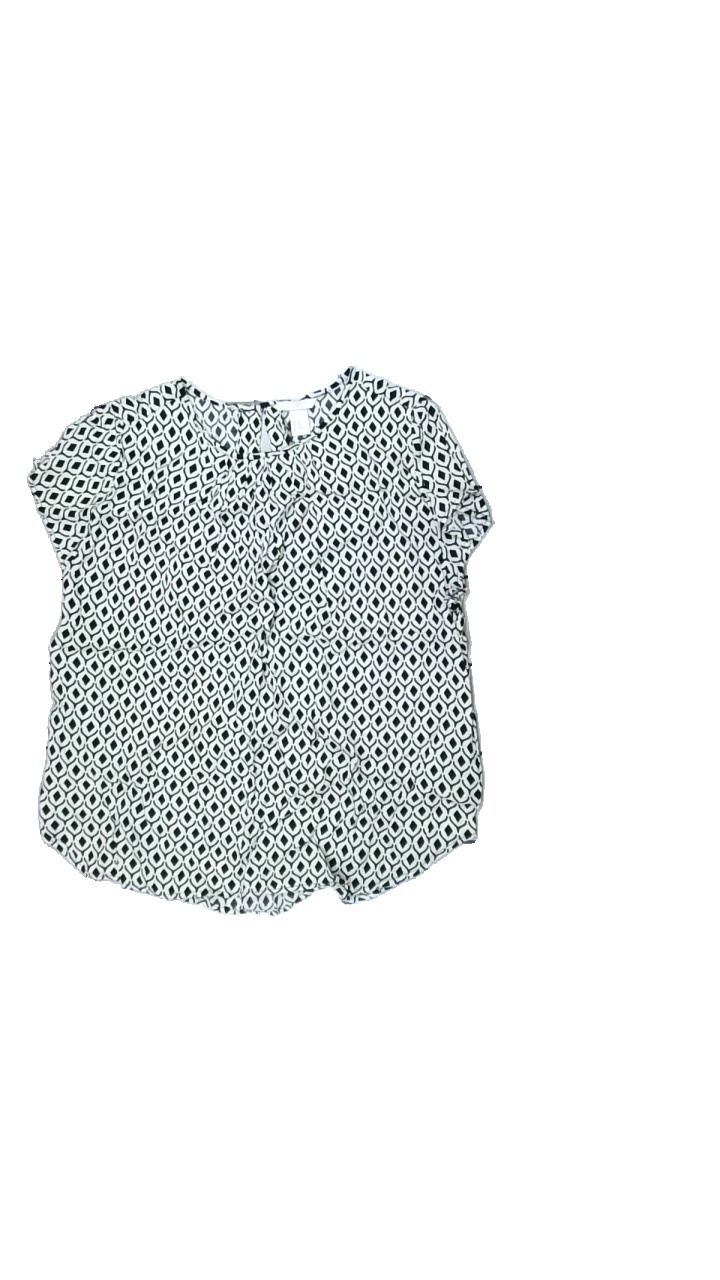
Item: T-shirt (Ladies)
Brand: H&m
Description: t-shirt med mönster
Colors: White, Black
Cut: C-collar
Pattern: Other
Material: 56% viskos 44% bomull
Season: All
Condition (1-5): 5
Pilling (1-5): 5
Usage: Reuse
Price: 50-100